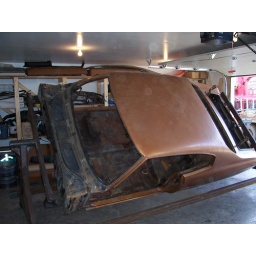
Other than water spots on picture, roof is in perect condition.